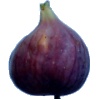
Label: Fig 1